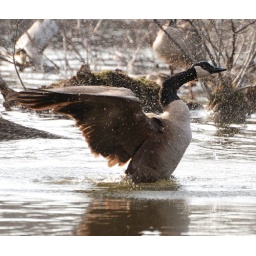
Canada geese. This bird was defending its turf against other geese. Mud lake Ottawa , Ont. April 2007